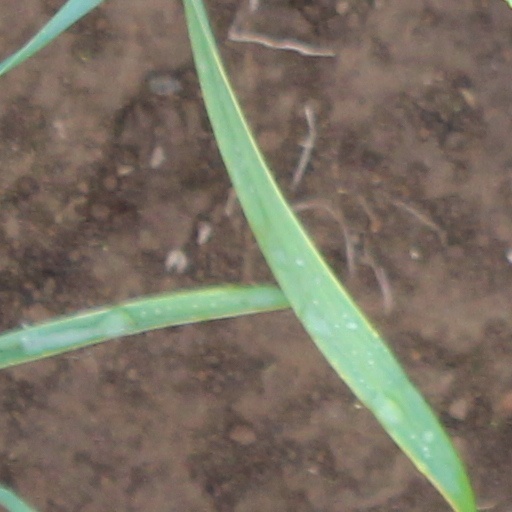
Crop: wheat